1964 Alaska earthquake

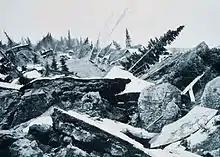
The largest landslide in Anchorage occurred along Knik Arm between Point Woronzof and Fish Creek, causing substantial damage to numerous homes in the Turnagain-By-The-Sea subdivision.

On March 27, 1964, at 5:36 p.m. AKST (March 28, at 3:36 a.m. UTC), a fault between the Pacific and North American plates ruptured near College Fjord in Prince William Sound. The epicenter of the earthquake was north of Prince William Sound, east of Anchorage and west of Valdez. The focus occurred at a depth of approximately . Ocean floor shifts created large tsunamis (up to in height), which resulted in many of the deaths and much of the property damage. Large rockslides were also caused, resulting in great property damage. Vertical displacement of up to occurred, affecting an area of within Alaska.